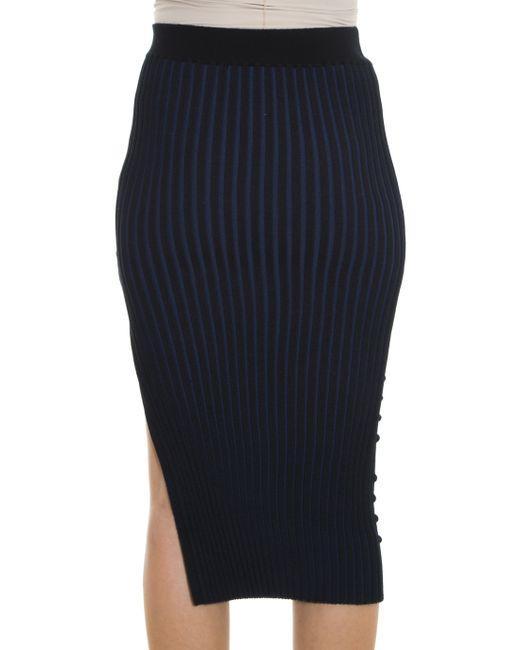
Schwarz-blau gestreifter Rock mit Schlitz für Damen